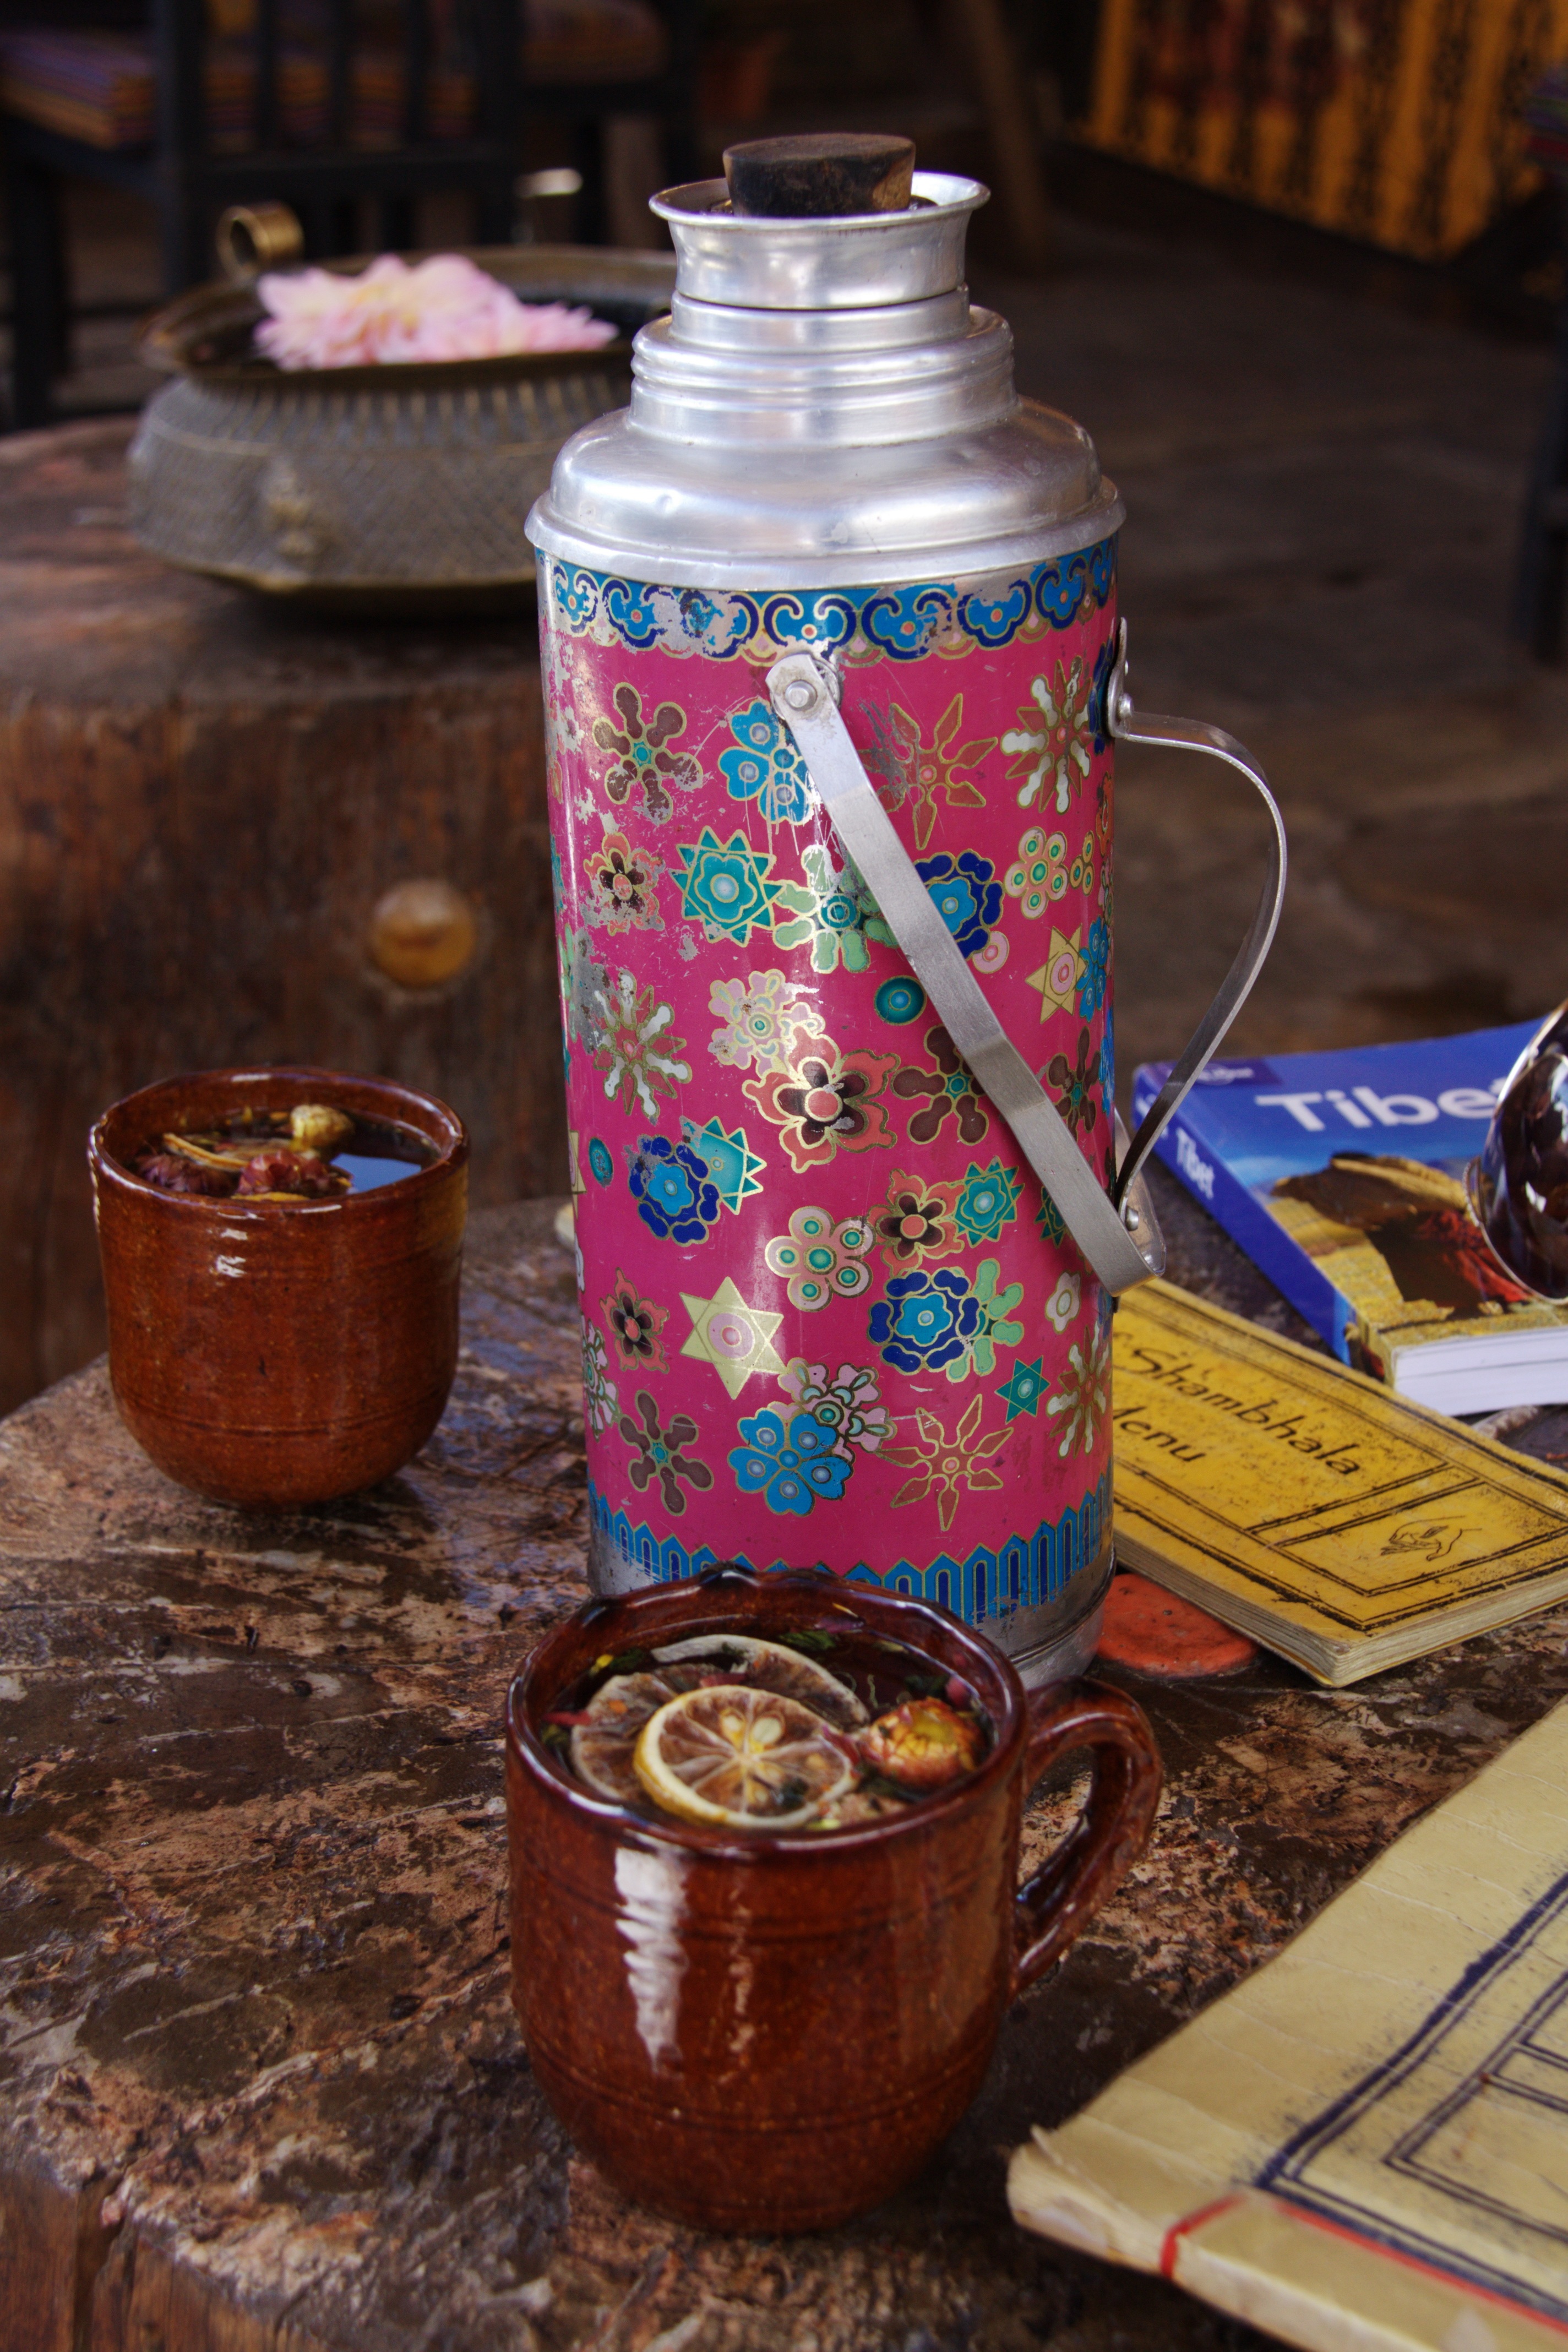
tea, flower, journey, drink, camping, lighting, art, flavor, man made object, thermos, drinkware